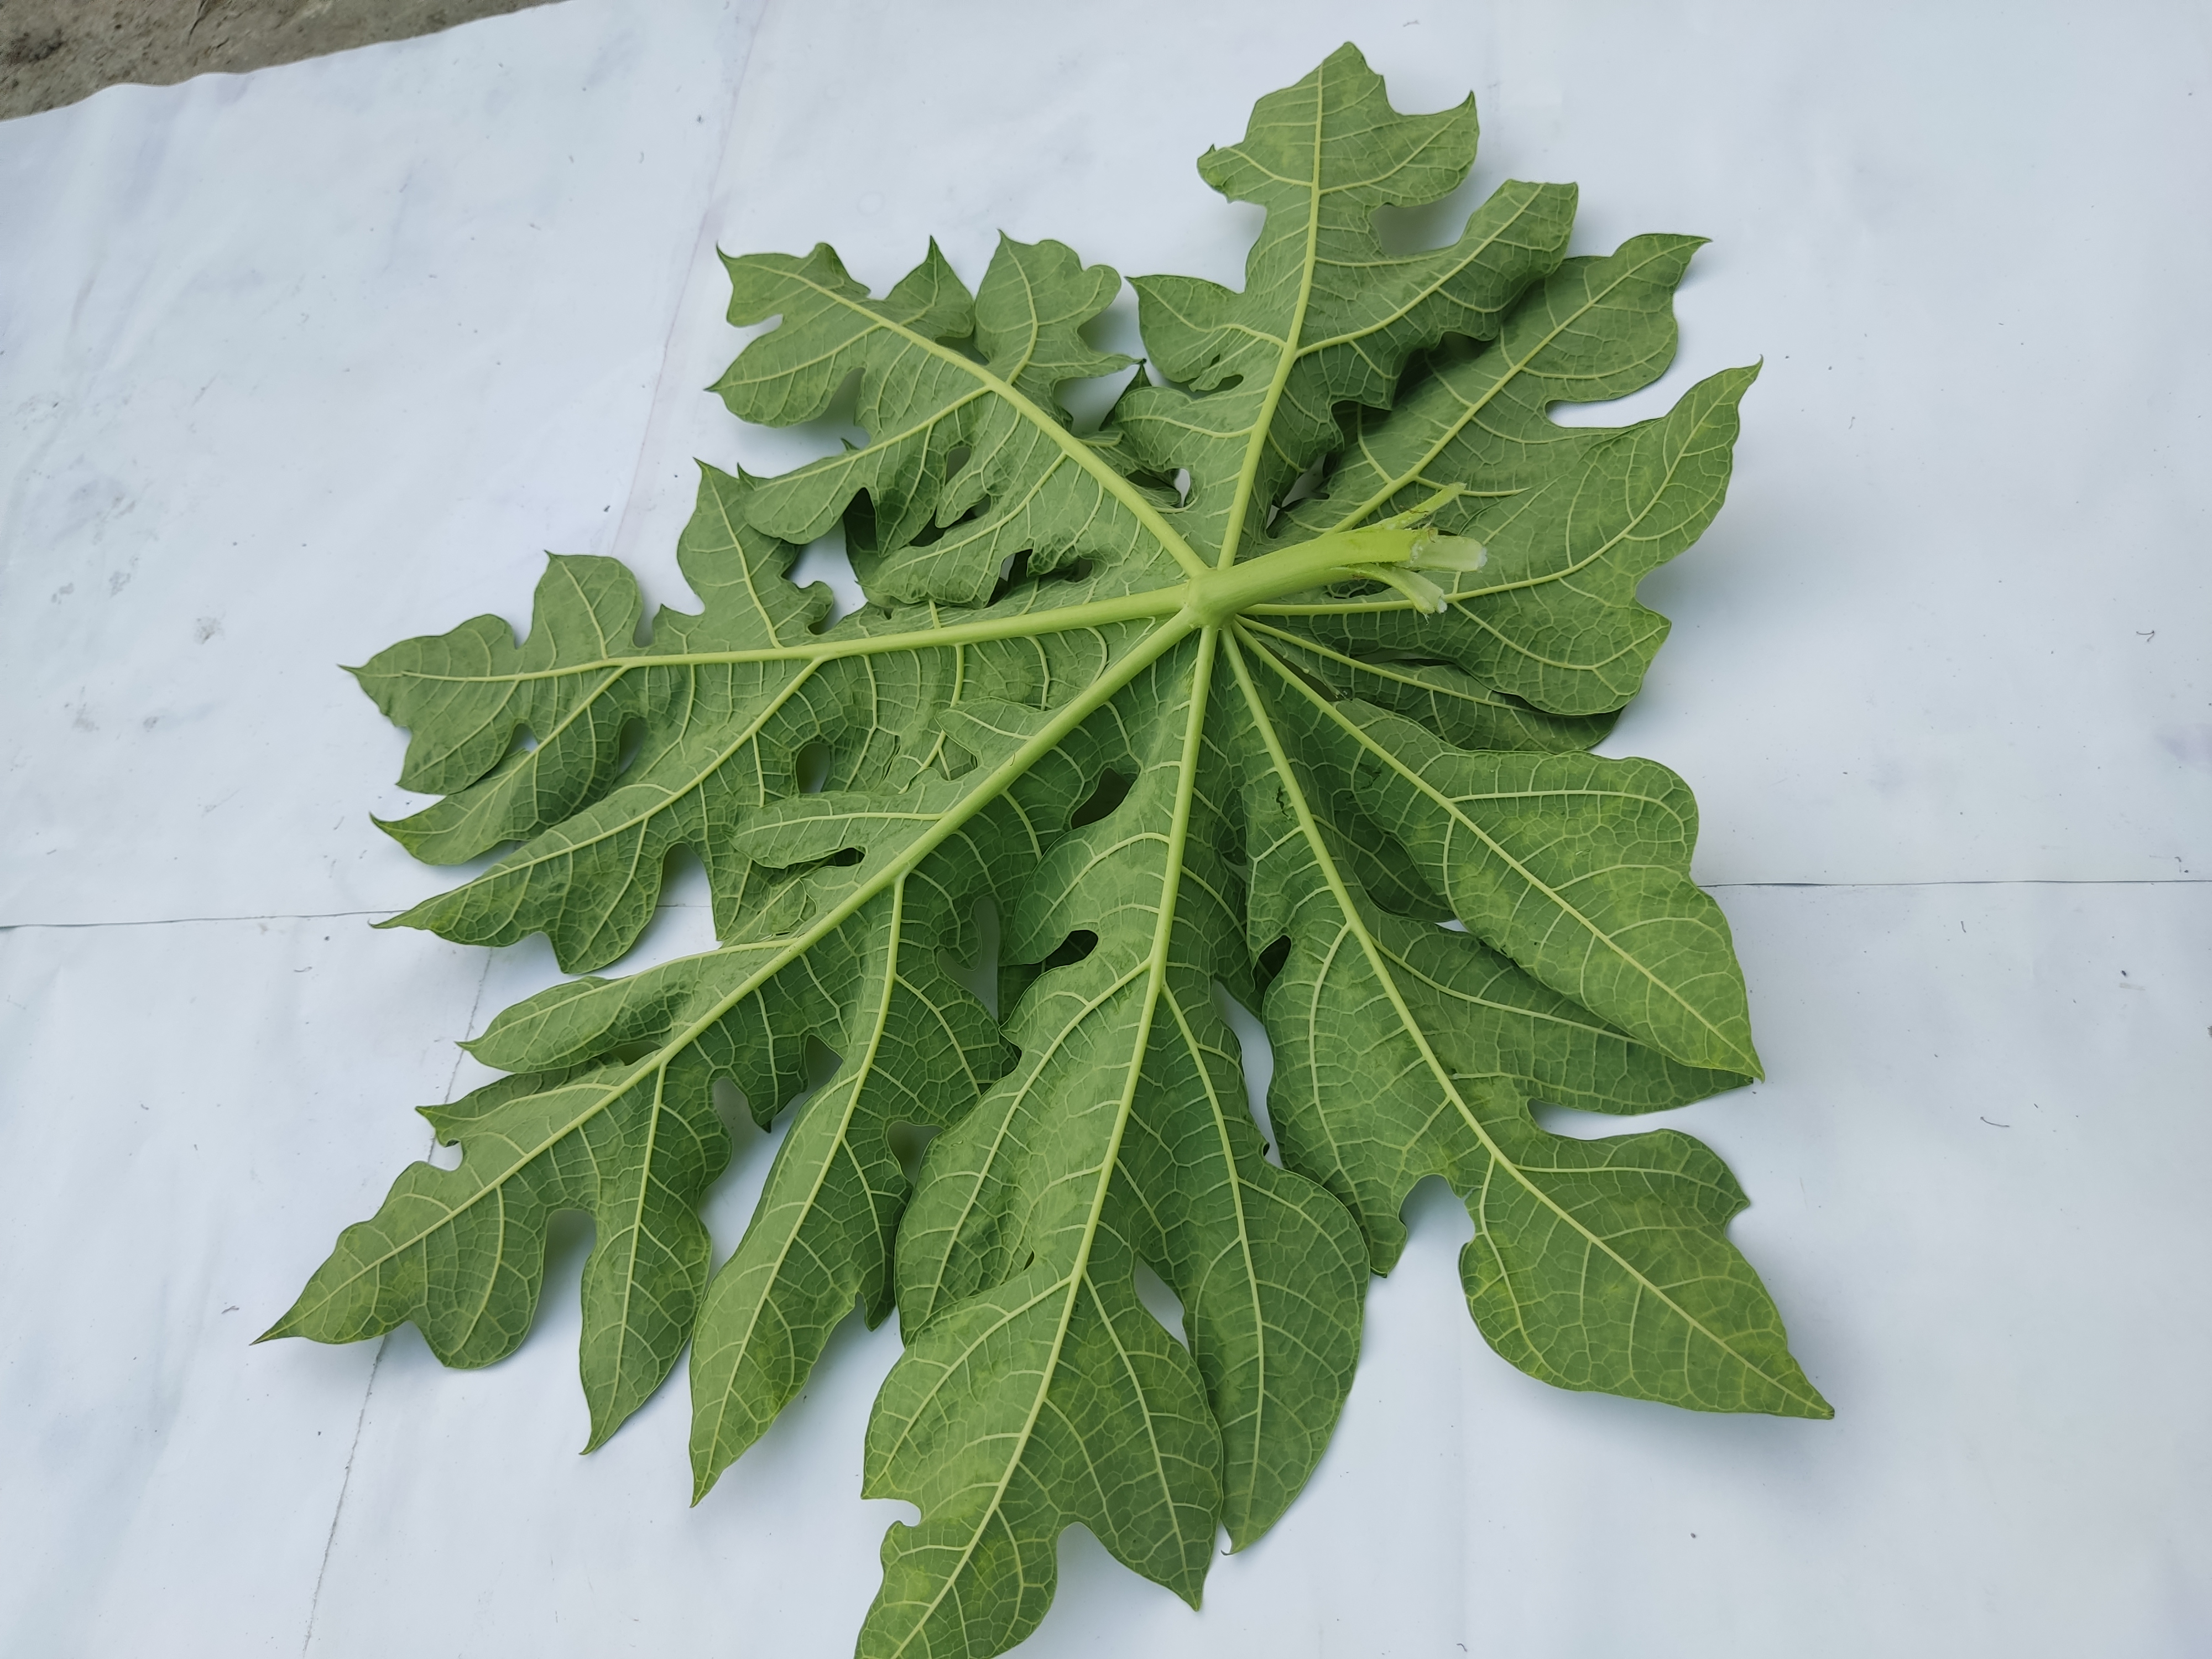
Label: Mosaic